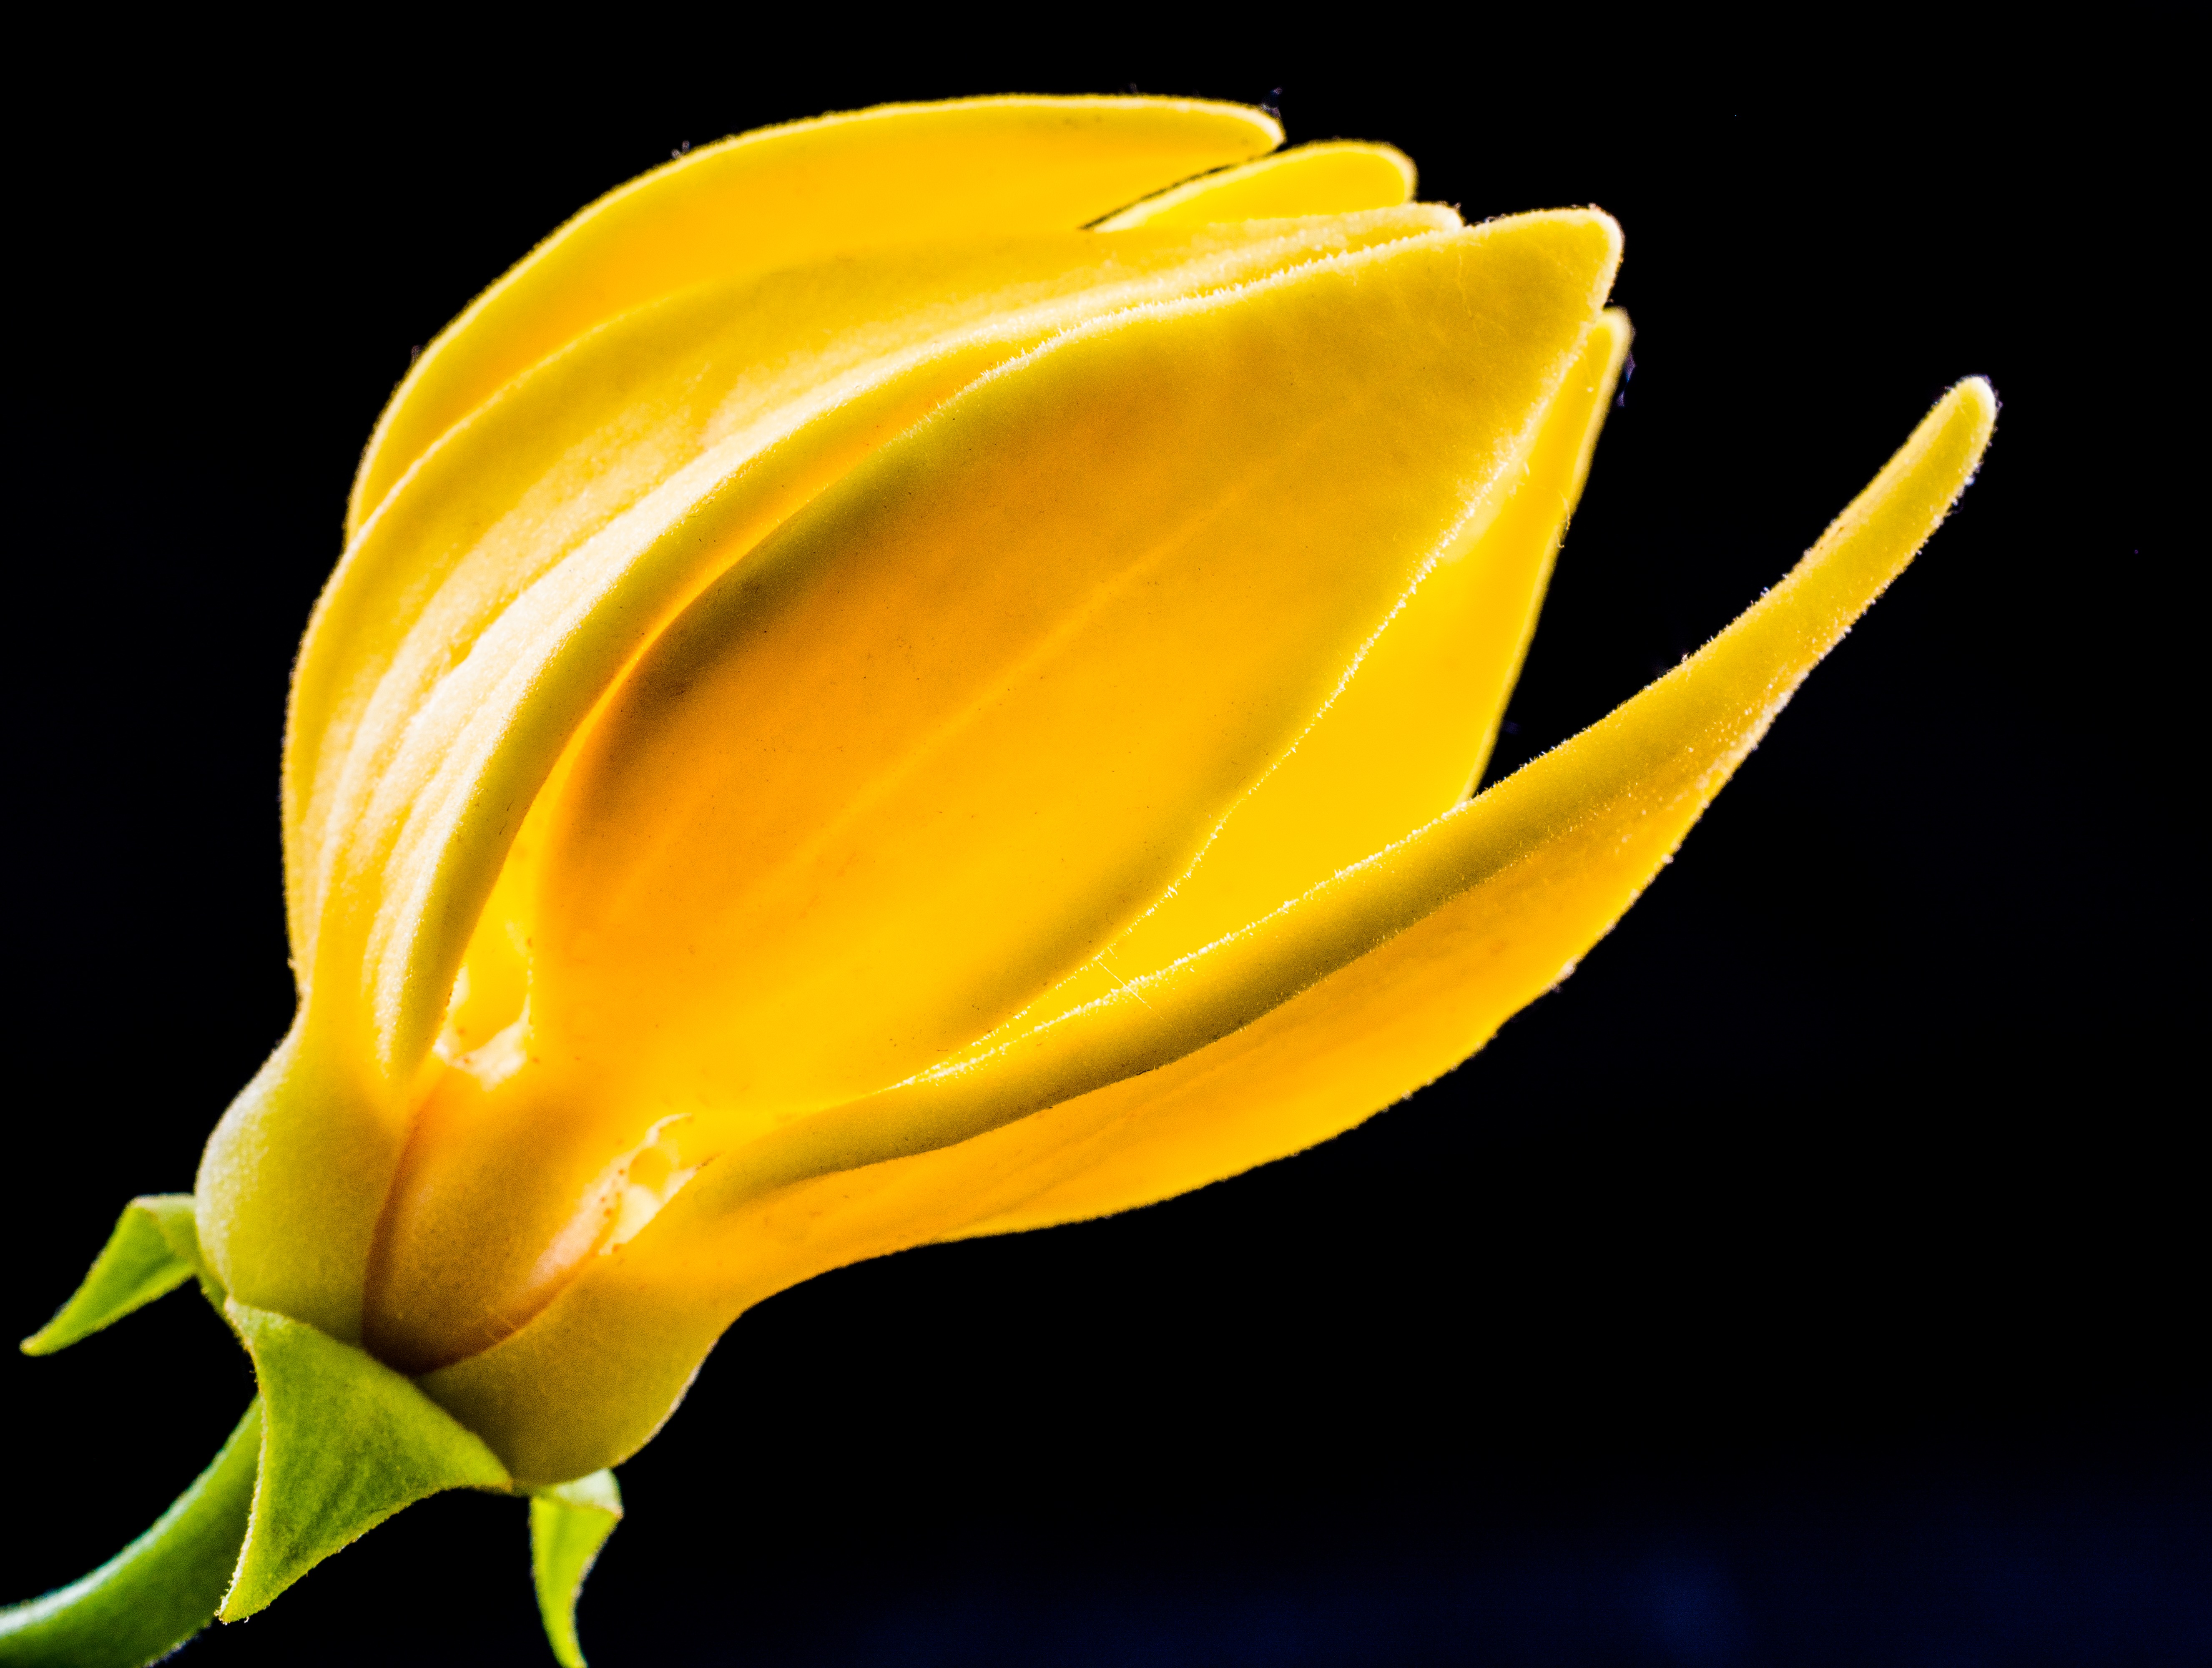
blossom, plant, leaf, flower, petal, bloom, yellow, close, flora, close up, macro photography, flowering plant, plant stem, land plant